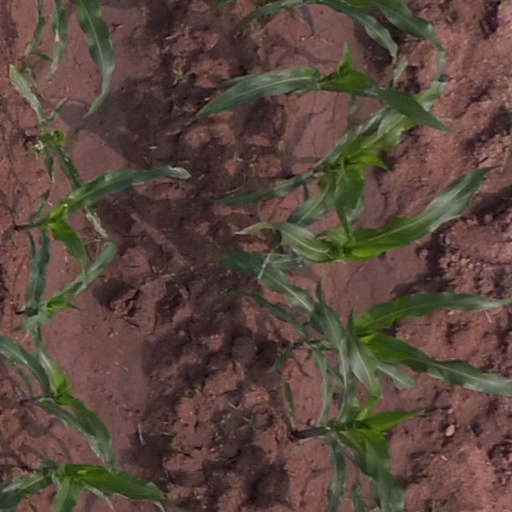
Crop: maize; corn